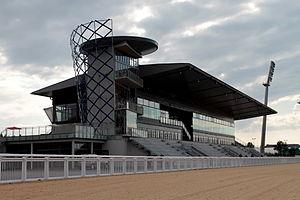
Le nouvel hippodrome de Pornichet
Cet article dresse la liste des hippodromes par pays.
L'hippodrome de Pornichet est un hippodrome situé dans la ville de Pornichet, en Loire-Atlantique.